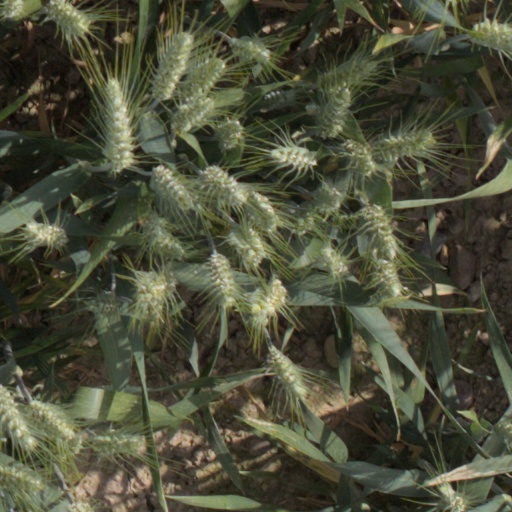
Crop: wheat